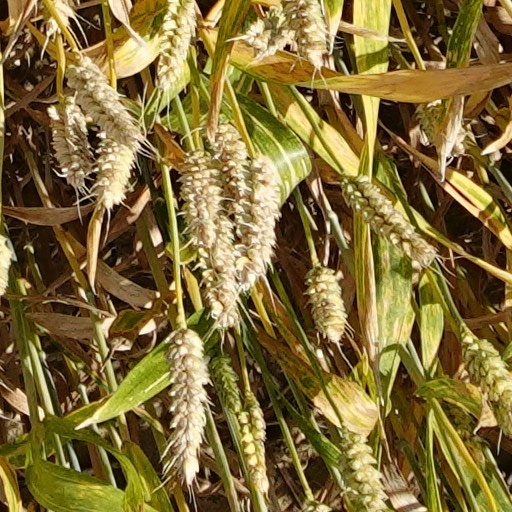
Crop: wheat